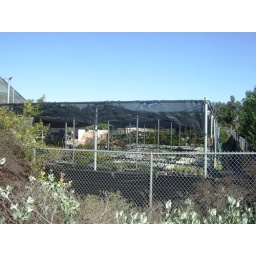
The nursery where they start the plants and trees before they make it in the park.